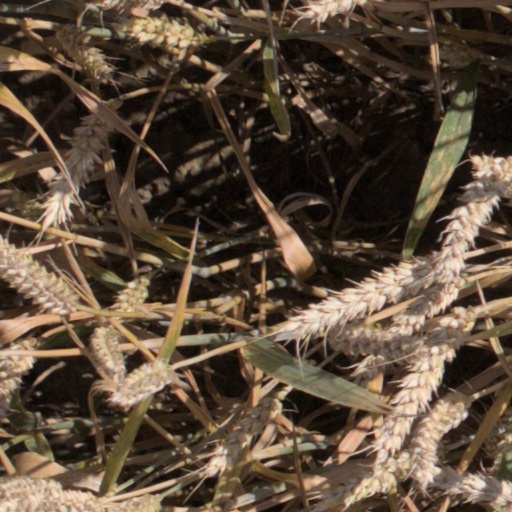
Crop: wheat